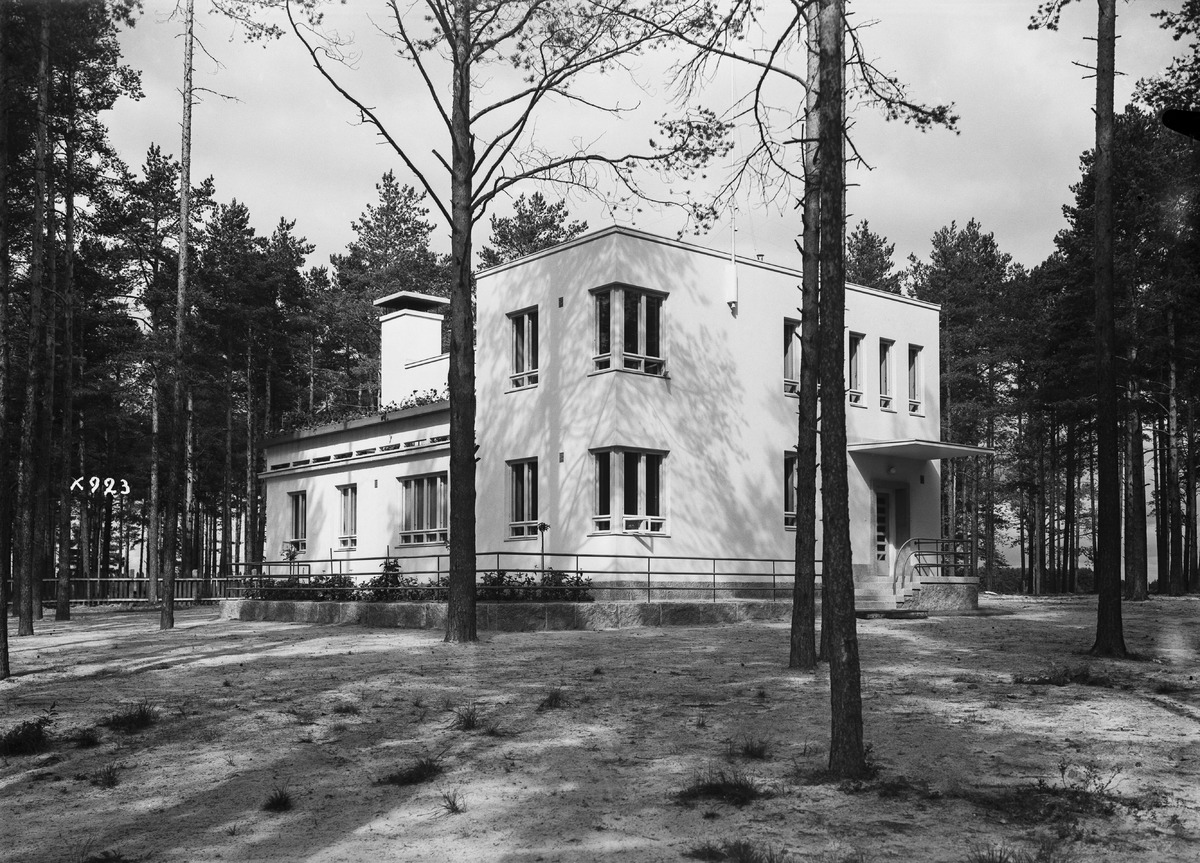
Oulun seudun piirimielisairaala
Oulu district mental hospital
sisällön kuvaus: Oulun seudun piirimielisairaala 4.9.1937. Ylilääkärin asuinrakennus. content description: Oulu district mental hospital on September 4, 1937. The residential building of the senior physician.
Vuosi: 1937
Paikka: Suomi, Oulu, Suomi, Pohjois-Pohjanmaa, Oulu
Aiheet: Oulun seudun piirimielisairaala; ylilääkärit; ulkokuva; mielisairaalat; psykiatriset sairaalat; rakennukset; asuinrakennukset; lääkärit; mental hospitals; psychiatric hospitals; asylums; buildings; residential buildings; doctors; physicians; senior physicians